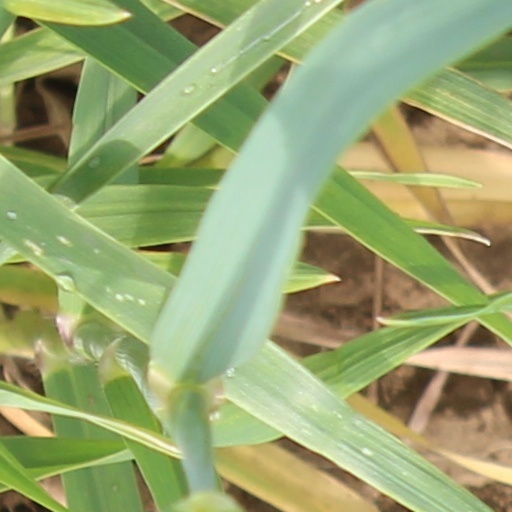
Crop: wheat